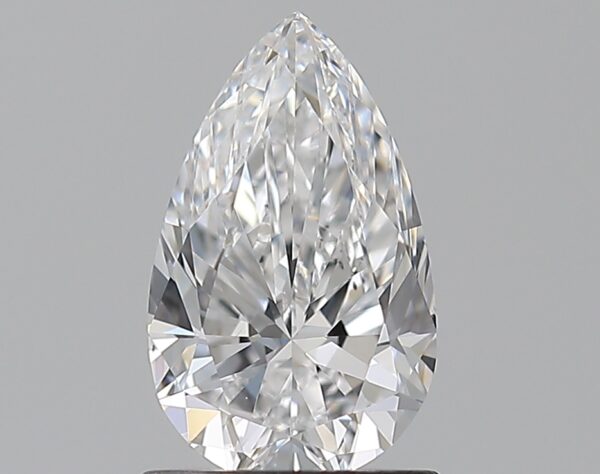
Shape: pear
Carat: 1
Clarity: VS1
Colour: D
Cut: EX
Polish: EX
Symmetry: EX
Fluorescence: F
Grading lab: GIA
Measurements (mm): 8.74 x 5.34 x 3.41